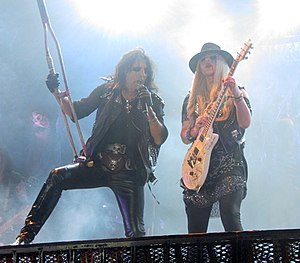
Hård rock
Alice Cooper er blandt eksponenterne for Hård rock-genren.
Hård rock er en bred betegnelse for en musikgenre, der er afledt af rock'n'roll-genren og er kendetegnet ved brugen af hård, forvrænget elektrisk guitar, bas og trommer, undertiden også ledsaget af keyboards. Hård rock bruges ofte som en paraplybetegnelse for genrer som punk, grunge, industrial og heavy metal for samlet at adskille disse genrer fra den bløde pop- og rockmusik.